Sheung Shui Slaughterhouse

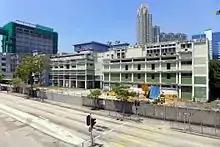
The closed Cheung Sha Wan Abattoir

The Sheung Shui Slaughterhouse replaced older slaughterhouses in Kennedy Town, Cheung Sha Wan and Yuen Long, which were closed for economic reasons as well as their proximity to urban areas. Reprovisioning the three abattoirs in a more remote area allowed the government to open 4.19 hectares of land for redevelopment of a type "more compatible with the surrounding areas". Additionally, the location in Sheung Shui, near the border with mainland China, allows livestock to be offloaded immediately after crossing the Hong Kong border, negating the need to run noisy and smelly livestock trains through developed areas.